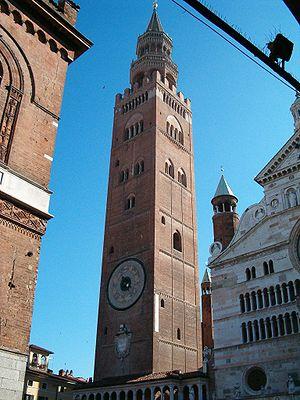
Crémone est une ville italienne d'environ 72 100 habitants, chef-lieu de la province de même nom en Lombardie, dans la région de la plaine du Pô, dans le nord de l'Italie.
Le Torrazzo de Crémone est le campanile de la cathédrale de Crémone. Avec ses 112,7 mètres de haut, il constitue le plus haut campanile d'Italie et il devance la Torre del Mangia de Sienne. Il fait partie des plus hautes tours en brique du monde, après la tour de l'église Saint-Martin de Landshut et la tour de l'église Notre-Dame de Bruges.
Cet article recense les églises les plus hautes.